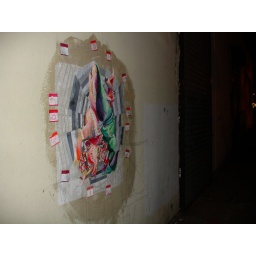
Acrylic paint on bond paper by street artist ELBOW-TOE.